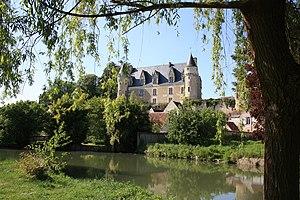
Vu des bords de l'Indrois . Montrésor , un des plus beaux villages de France! This building is inscrit au titre des Monuments Historiques. It is indexed in the Base Mérimée, a database of architectural heritage maintained by the French Ministry of Culture,